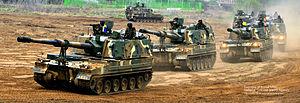
Le K9 Thunder est un obusier autopropulsé de calibre 155 mm des forces armées de la République de Corée. Il est conçu et fabriqué par la société d'armement sud-coréenne Samsung Techwin, une filiale du groupe Samsung.